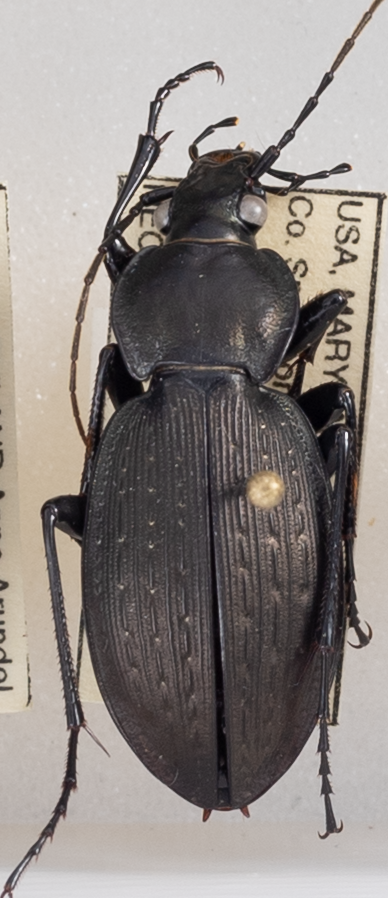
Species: Carabus vinctus
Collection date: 2019-08-08 04:00:00
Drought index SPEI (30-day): -0.46
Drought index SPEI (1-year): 1.28
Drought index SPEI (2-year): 1.69